Strings Music Festival

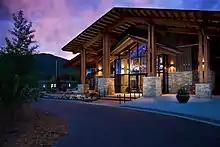
Strings Music

Strings Music Festival, in Steamboat Springs, Colorado, is a music festival featuring classical, jazz, blues, Americana, country and youth performances over an 8 week period every summer.